United States Assay Commission

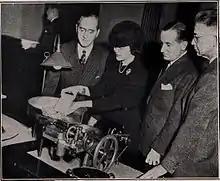
Members of the 1942 commission ensure the proper number of coins are there.

The general function of the Assay Commission was to examine the gold and silver coins of the Mint and ensure they met the proper specifications. Assay commissioners were placed on one of three committees in most years: the Counting, Weighing, and Assaying Committees. The Counting Committee verified that the number of each type of coin in packets selected from the pyx matched what Mint records said should be there. The Weighing Committee measured the weight of coins from the pyx, checking them against the weight required by law. The Assaying Committee worked with the Philadelphia Mint's assayer as he measured the precious metal content of some of the coins. In some years there was a Committee on Resolutions—in 1912, it urged that a leaflet be published for visitors to the Mint's coin collection, and that a medal be struck to commemorate the collection. The full Assay Commission adopted that committee's report.